Cyclone Xavier (2017)

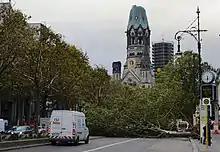
Fallen trees in Berlin

In Berlin, Hamburg, Brandenburg und Mecklenburg-Vorpommern, seven people died due to the storm. In Berlin, journalist and author Sylke Tempel was killed by a falling tree, four persons died under similar circumstances in Brandenburg and one fatality occurred in Hamburg. In the harbour town of Wilhelmshaven, the storm toppled a gantry crane that weighed c. .